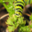
Label: caterpillar